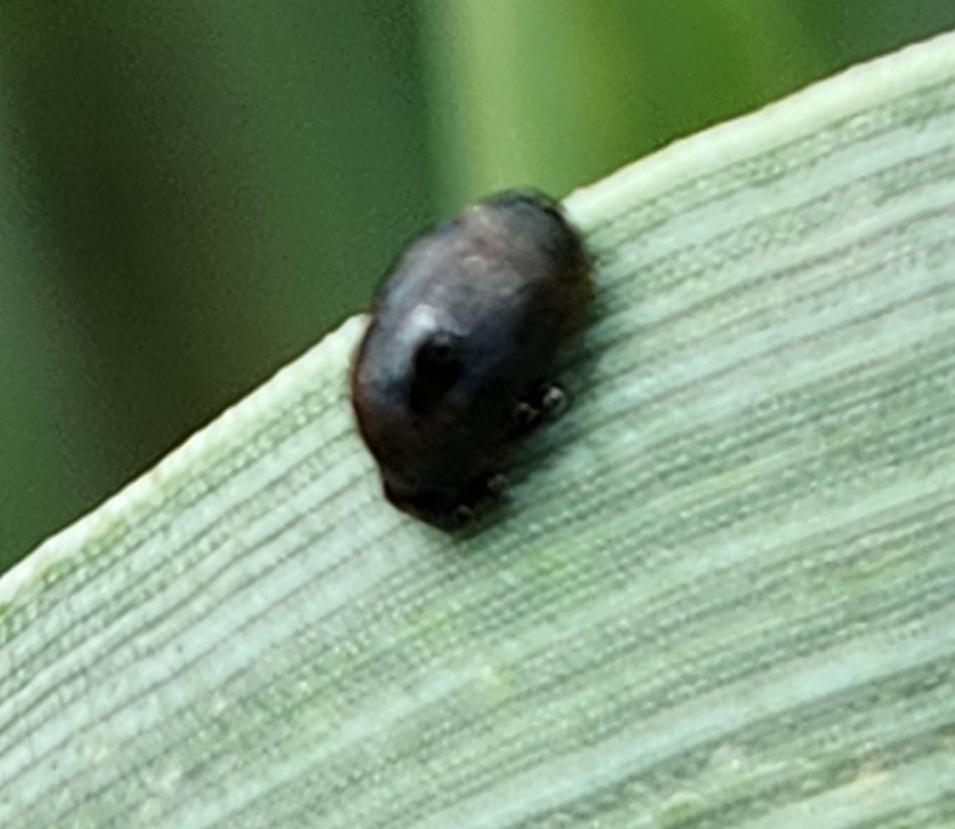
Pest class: cereal_leaf_beetle